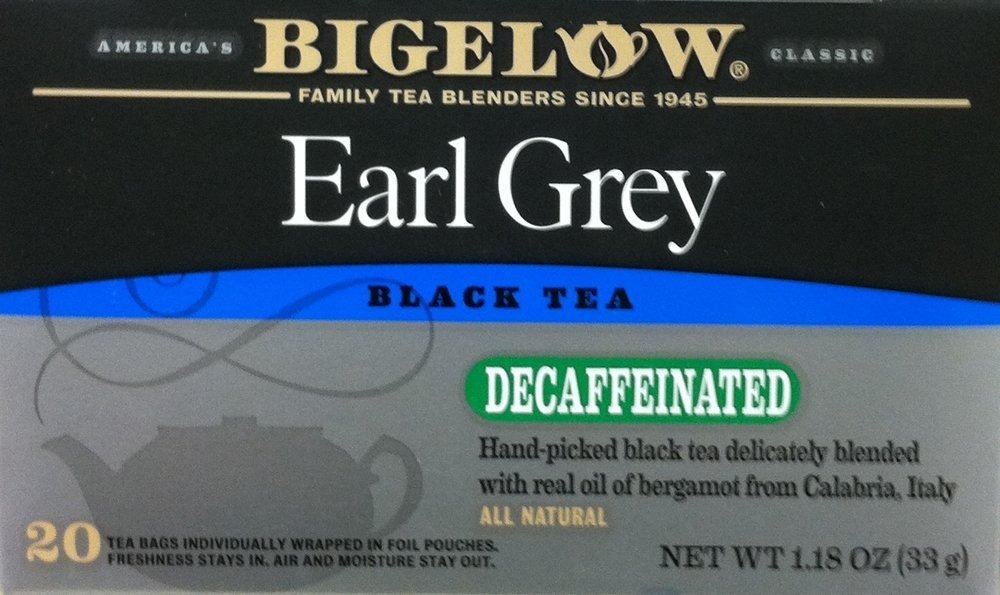
Item Name: Bigelow EARL GREY DECAFFEINATED Black Tea - 20 Count (16 Pack)16
Value: 320.0
Unit: Count

Price: 3.39